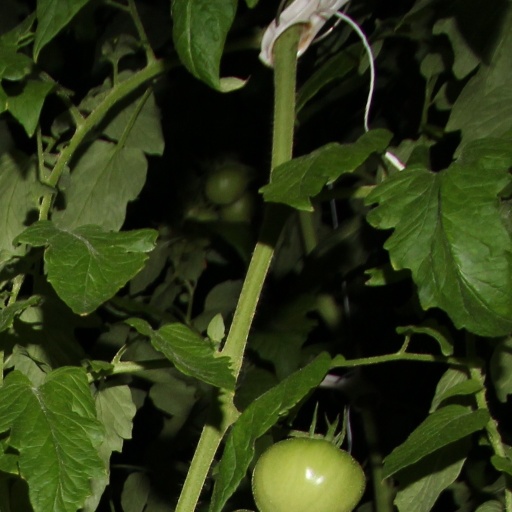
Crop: tomato